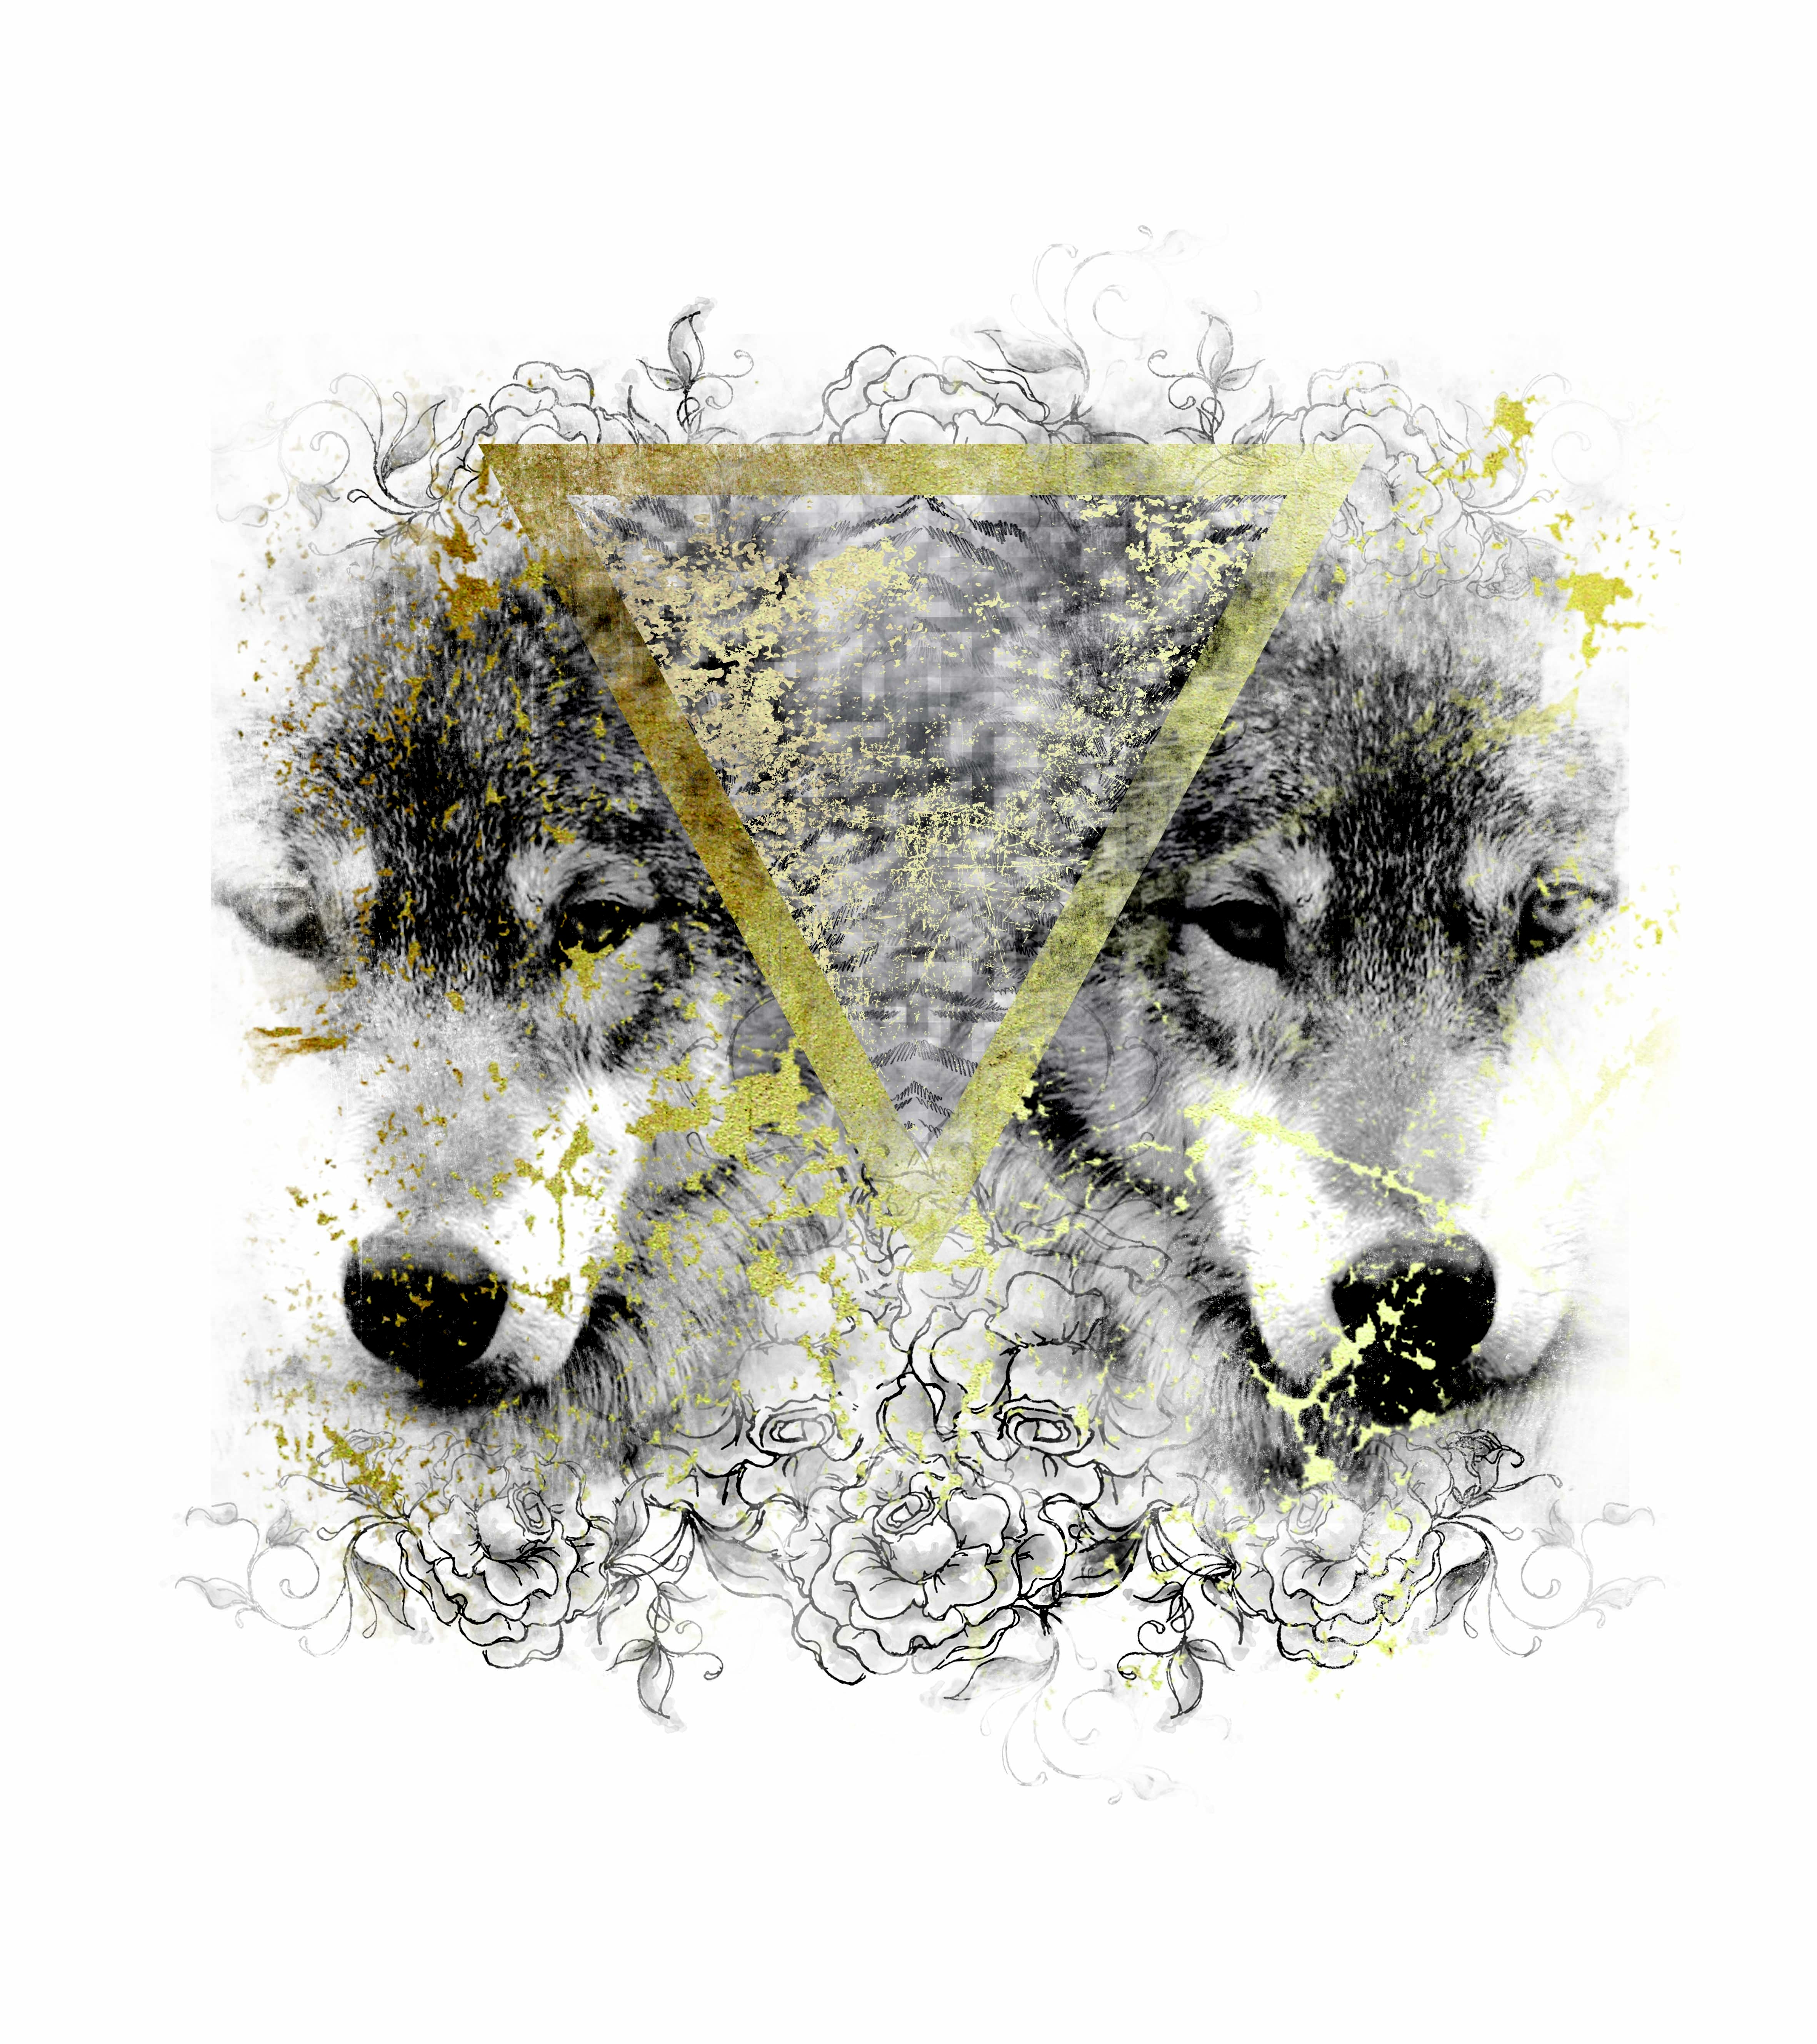
wild, geometric, art, sketch, drawing, illustration, wolves